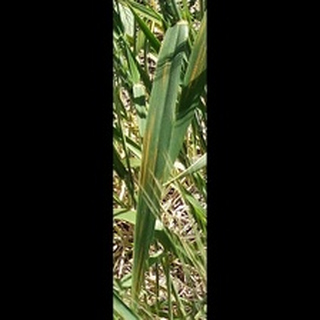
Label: healthy_wheat